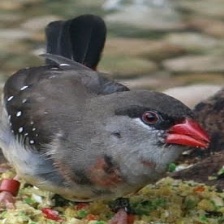
Species: AVADAVAT
Scientific name: AMANDAVA AMANDAVA